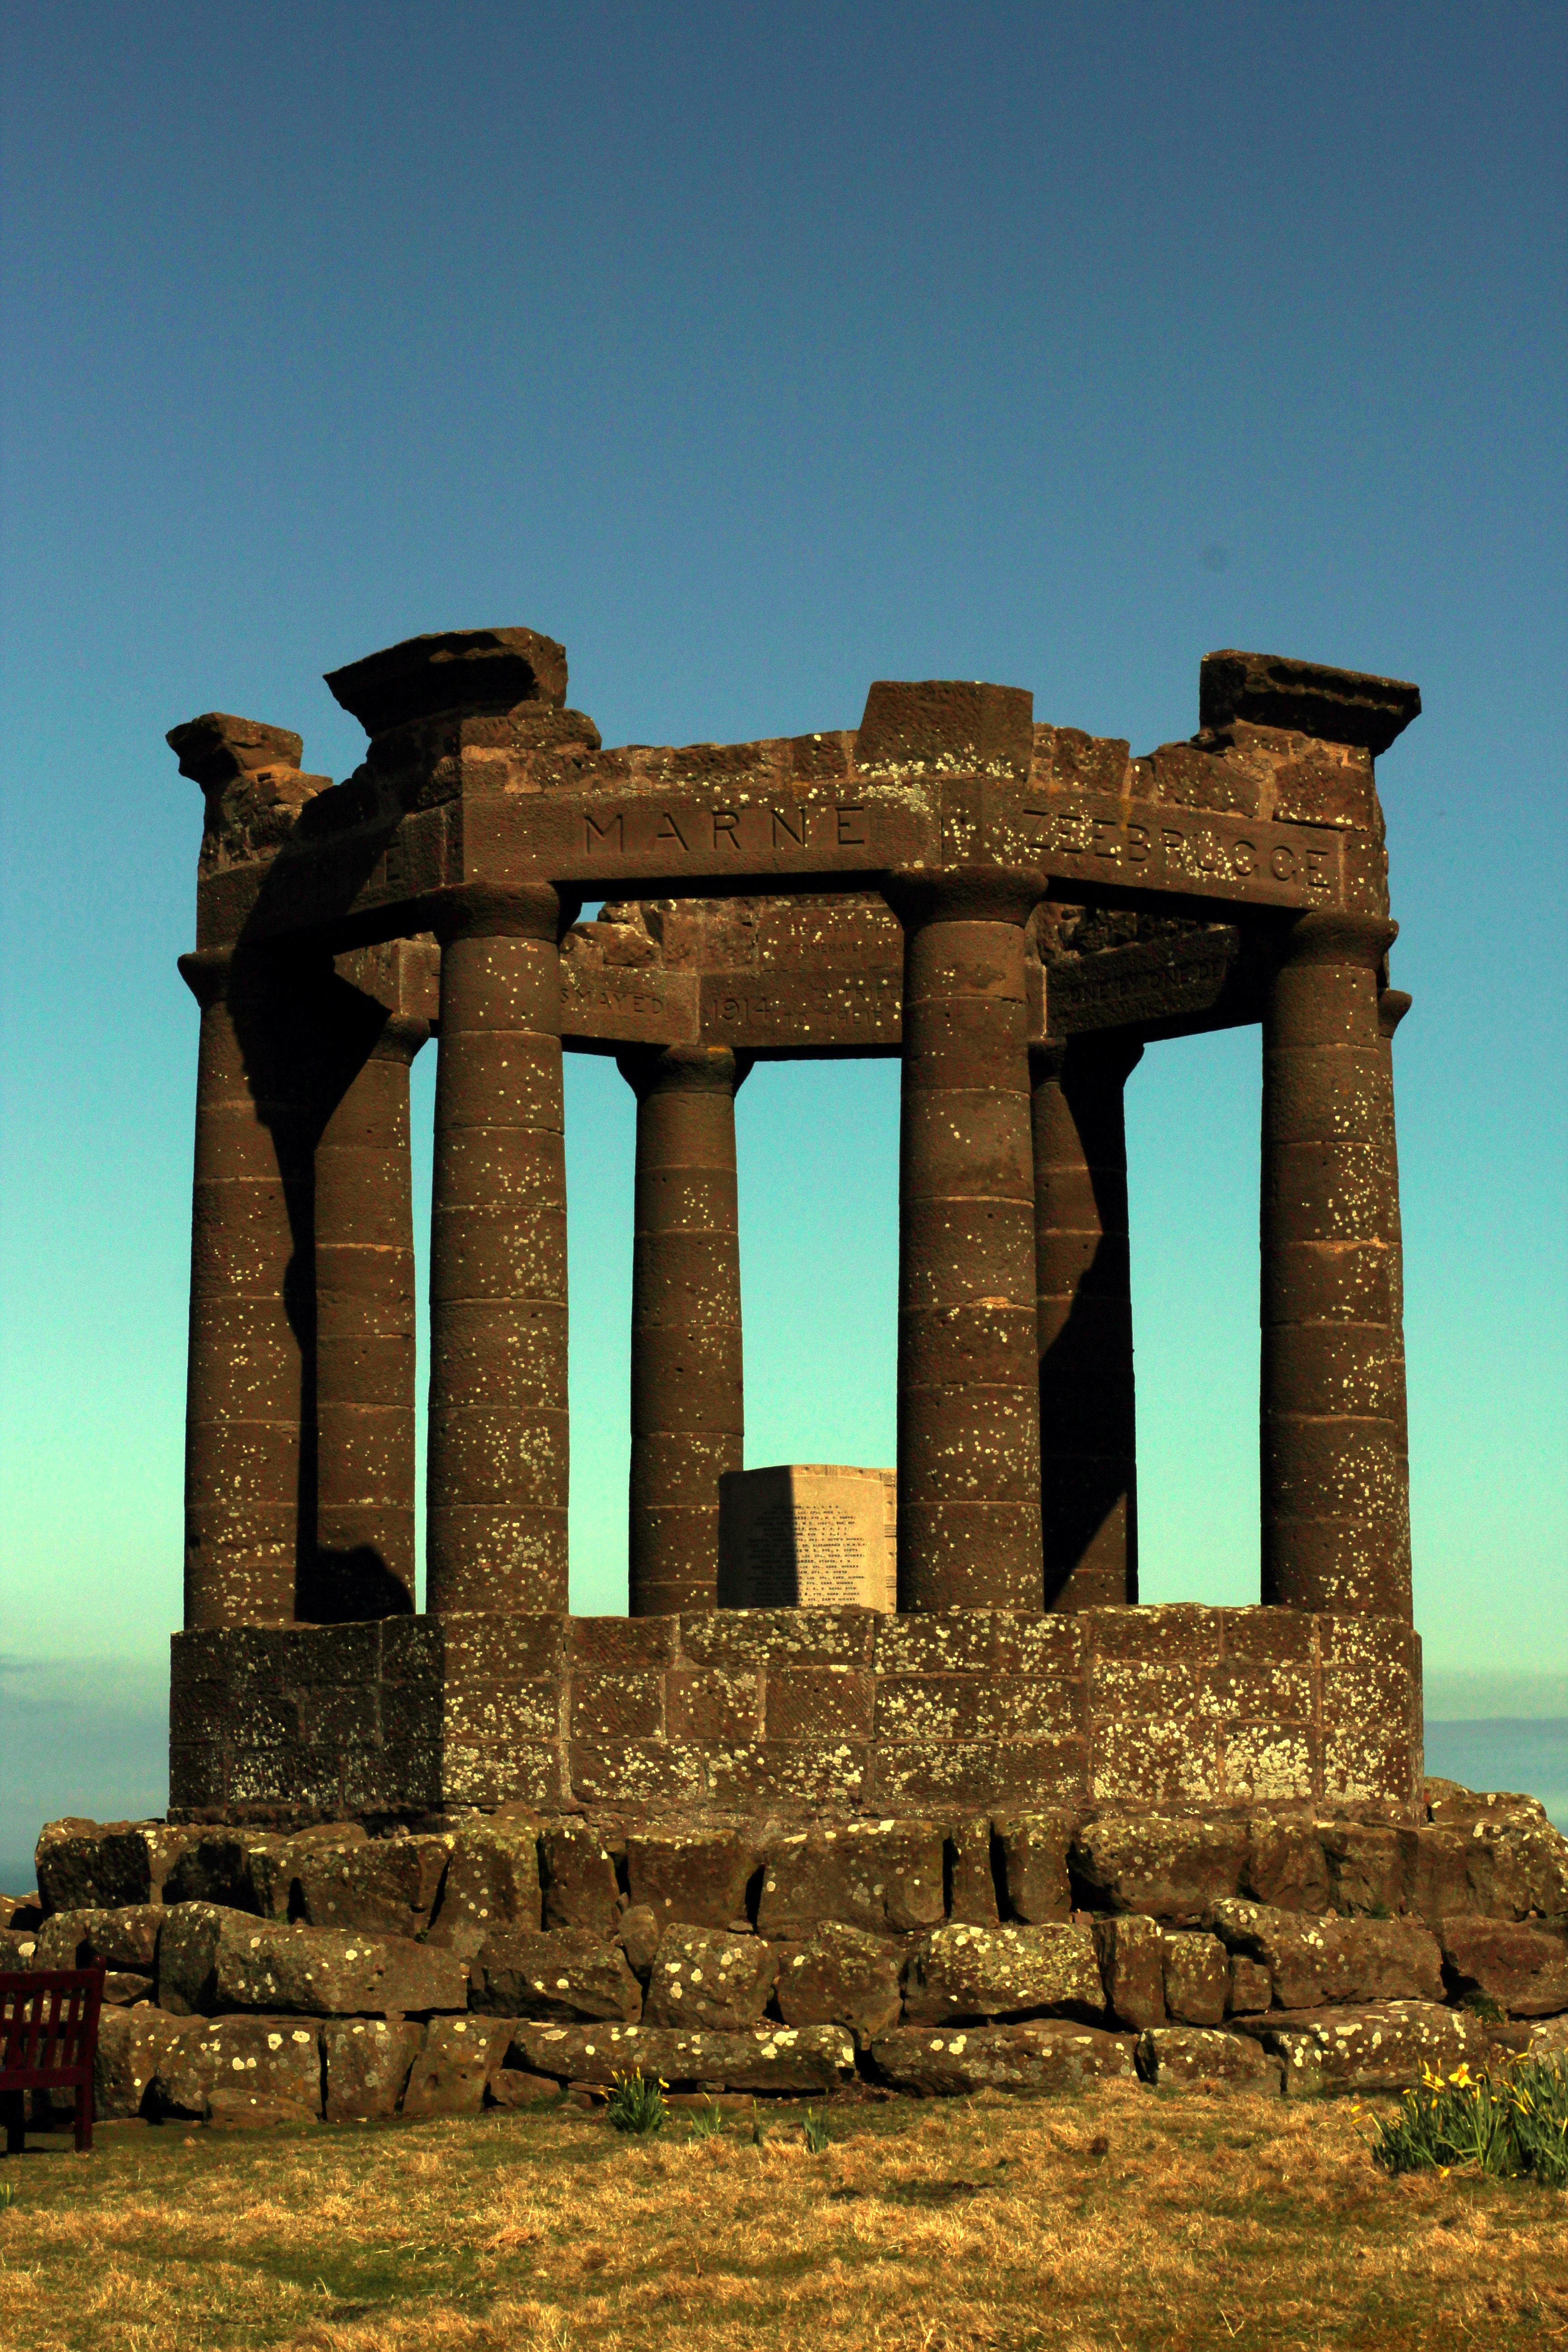
ancient history, ruins, ancient roman architecture, ancient greek temple, historic site, column, history, architecture, temple, roman temple, building, sky, archaeological site, unesco world heritage site, place of worship, rock, arch